Consort Fu (Yuan)

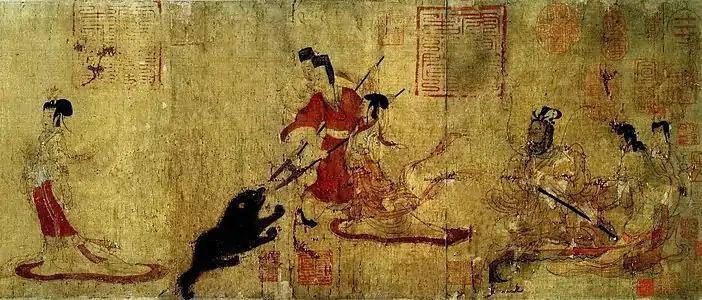
A scene in the Admonitions Scroll depicting Consort Feng (woman at centre) defending Emperor Yuan (man at right) from the bear. Consort Fu is depicted on the left, fleeing.

It is not known when exactly Consort Fu became a consort to Emperor Yuan, but it is known that it happened during his years as crown prince – but after his eventual wife Empress Wang became a consort of his. She and Consort Feng Yuan became his favorite concubines, and each of them bore him a son. Consort Fu's son was Liu Kang (劉康), who later was created the Prince of Jiyang in April or May 41 BC, then Prince of Shanyang in 34 BC, then Prince of Dingtao in 27 BC. As Consort Fu's position was inferior to that of Empress Wang, and her son younger than Empress Wang's son Liu Ao (later Emperor Cheng), Prince Ao was created crown prince. However, Consort Fu was not content for her son merely to be an imperial prince, and a succession struggle would erupt.